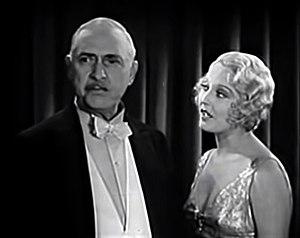
Emmett Corrigan est un acteur américain d'origine néerlandaise.